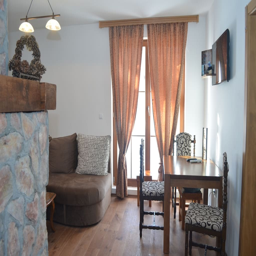
main room with a fireplace .